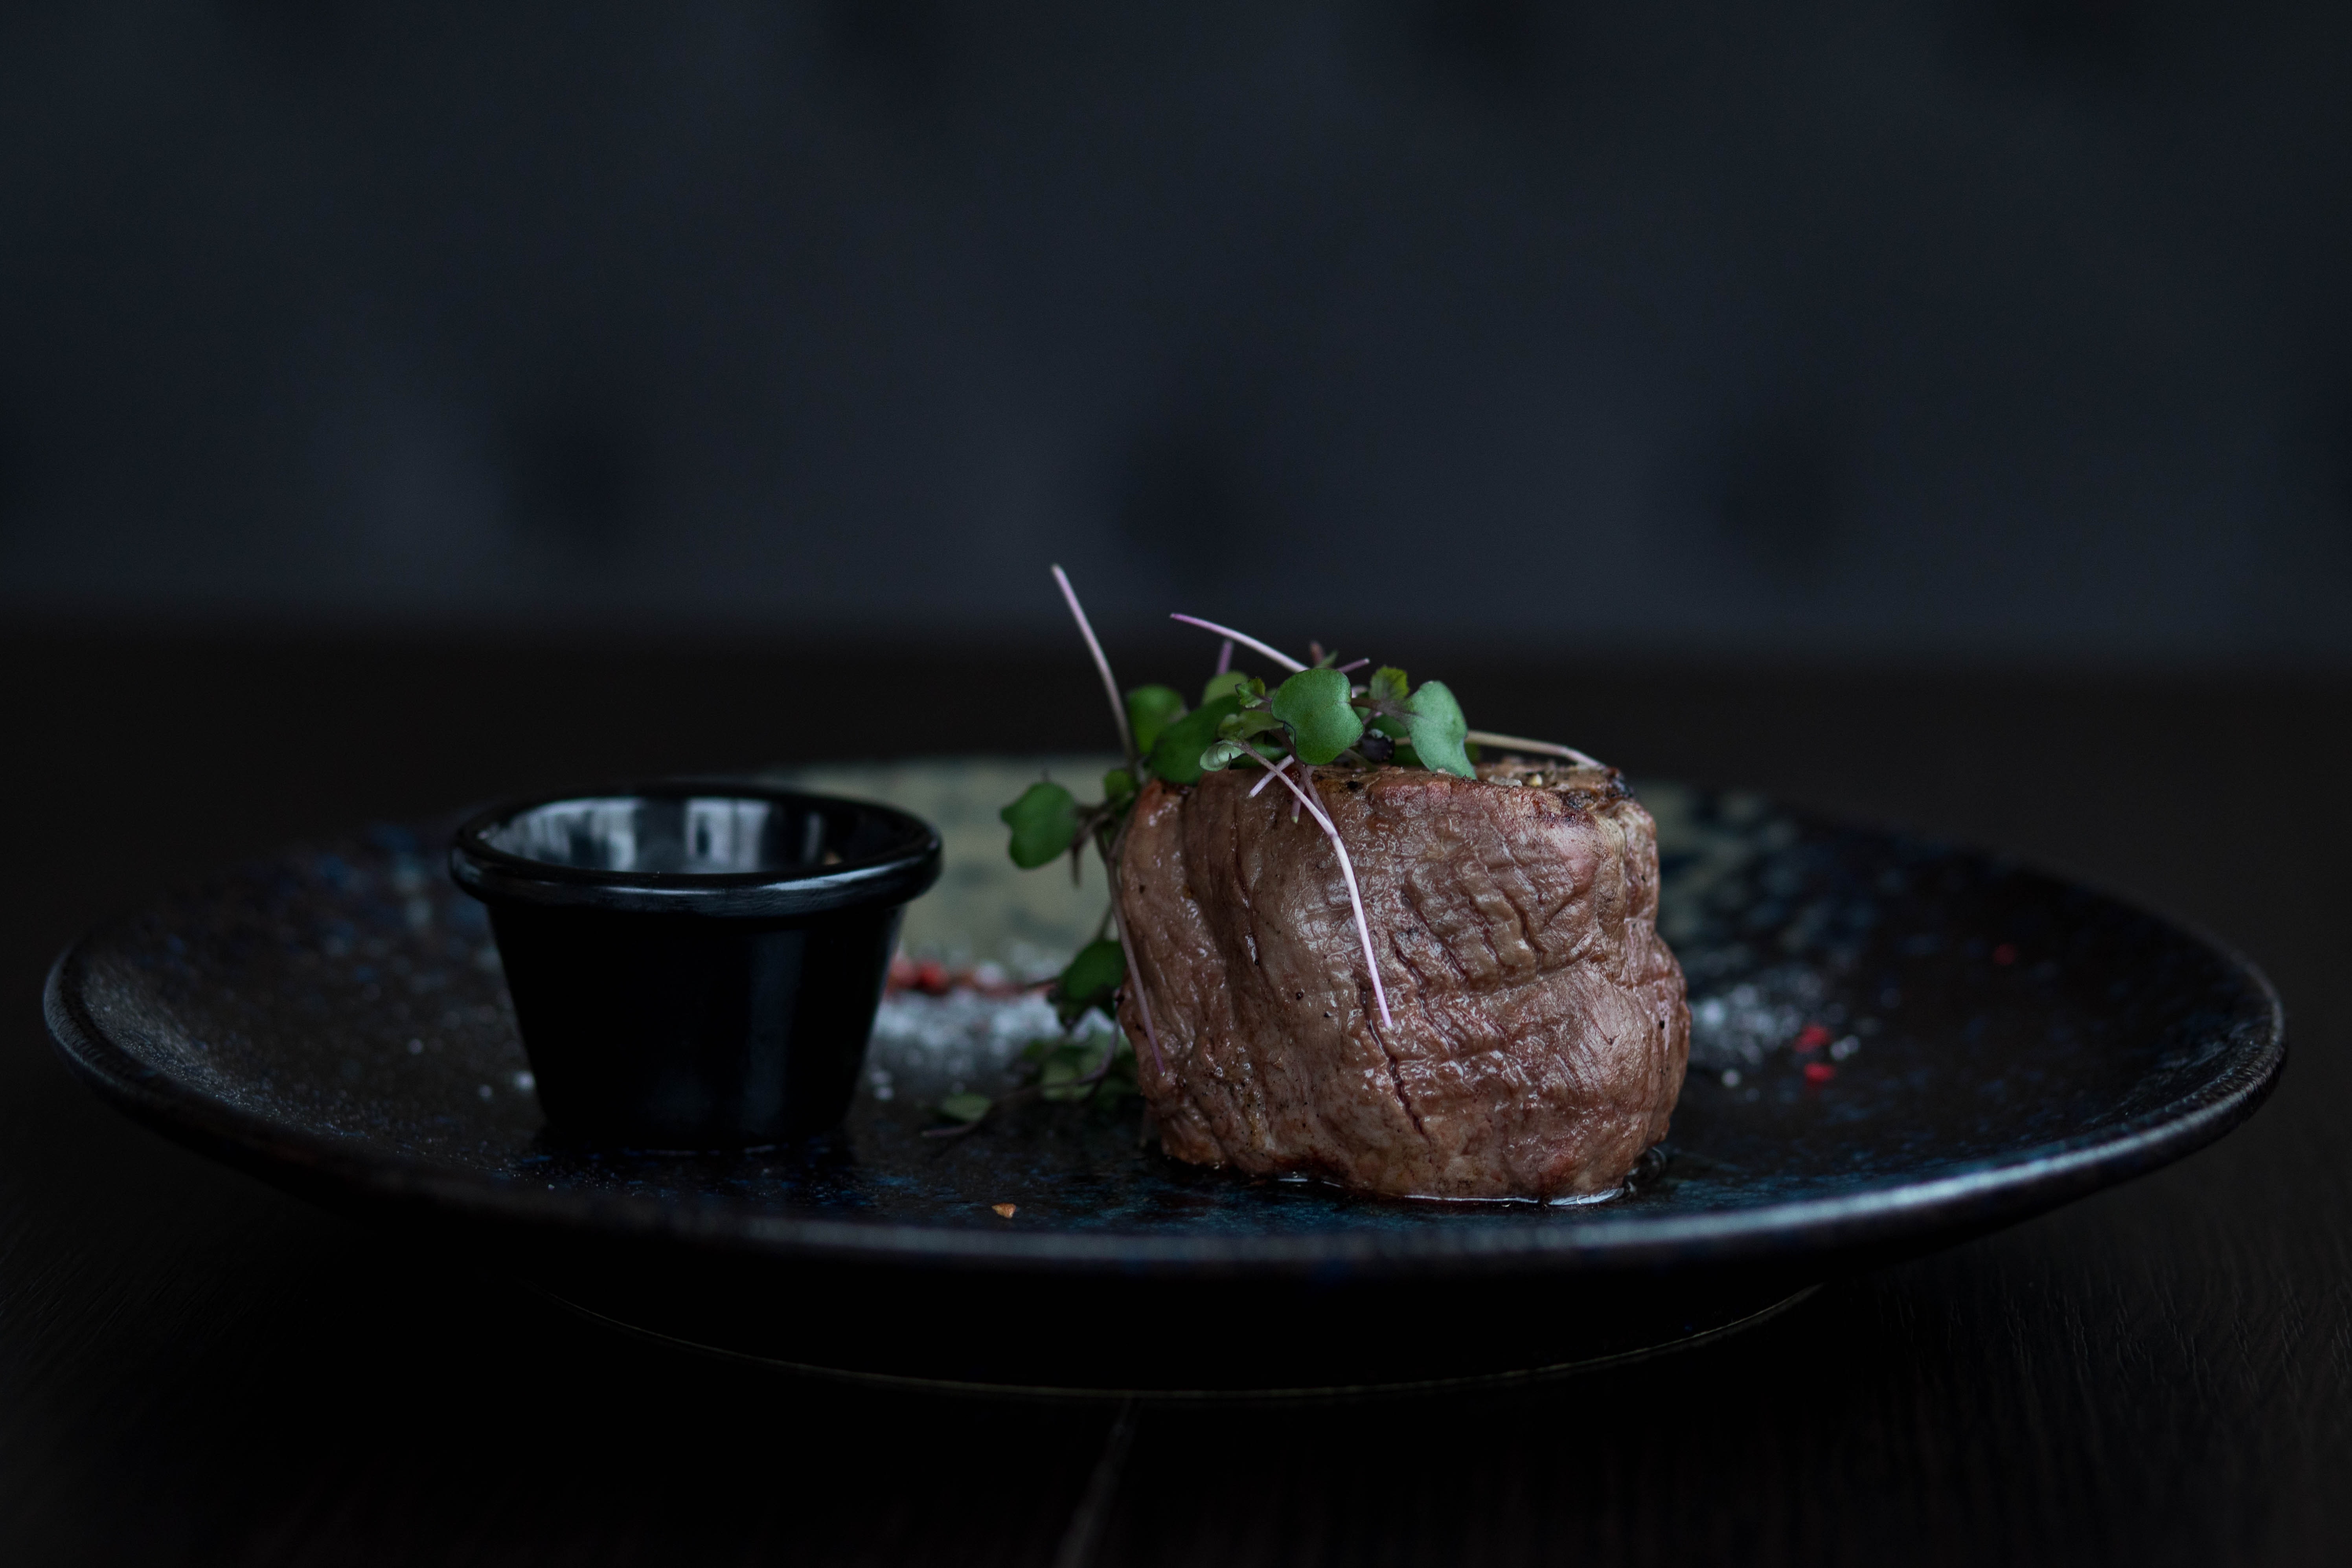
food, dish, cuisine, beef tenderloin, still life photography, garnish, steak, venison, la carte food, ingredient, restaurant, meat, veal, rib eye steak, recipe, sirloin steak